Wallace & Gromit

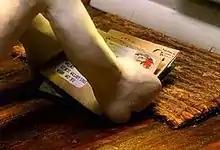
Gromit sorts the post at his house where he hopes to find a birthday card (scene from "The Wrong Trousers").

Wallace lives, along with his pet dog Gromit, at No. 62 West Wallaby Street that is in a part of Wigan in Greater Manchester, England.